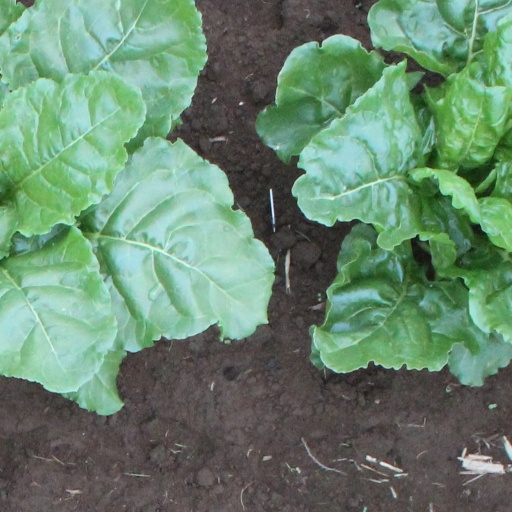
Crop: sugar beet